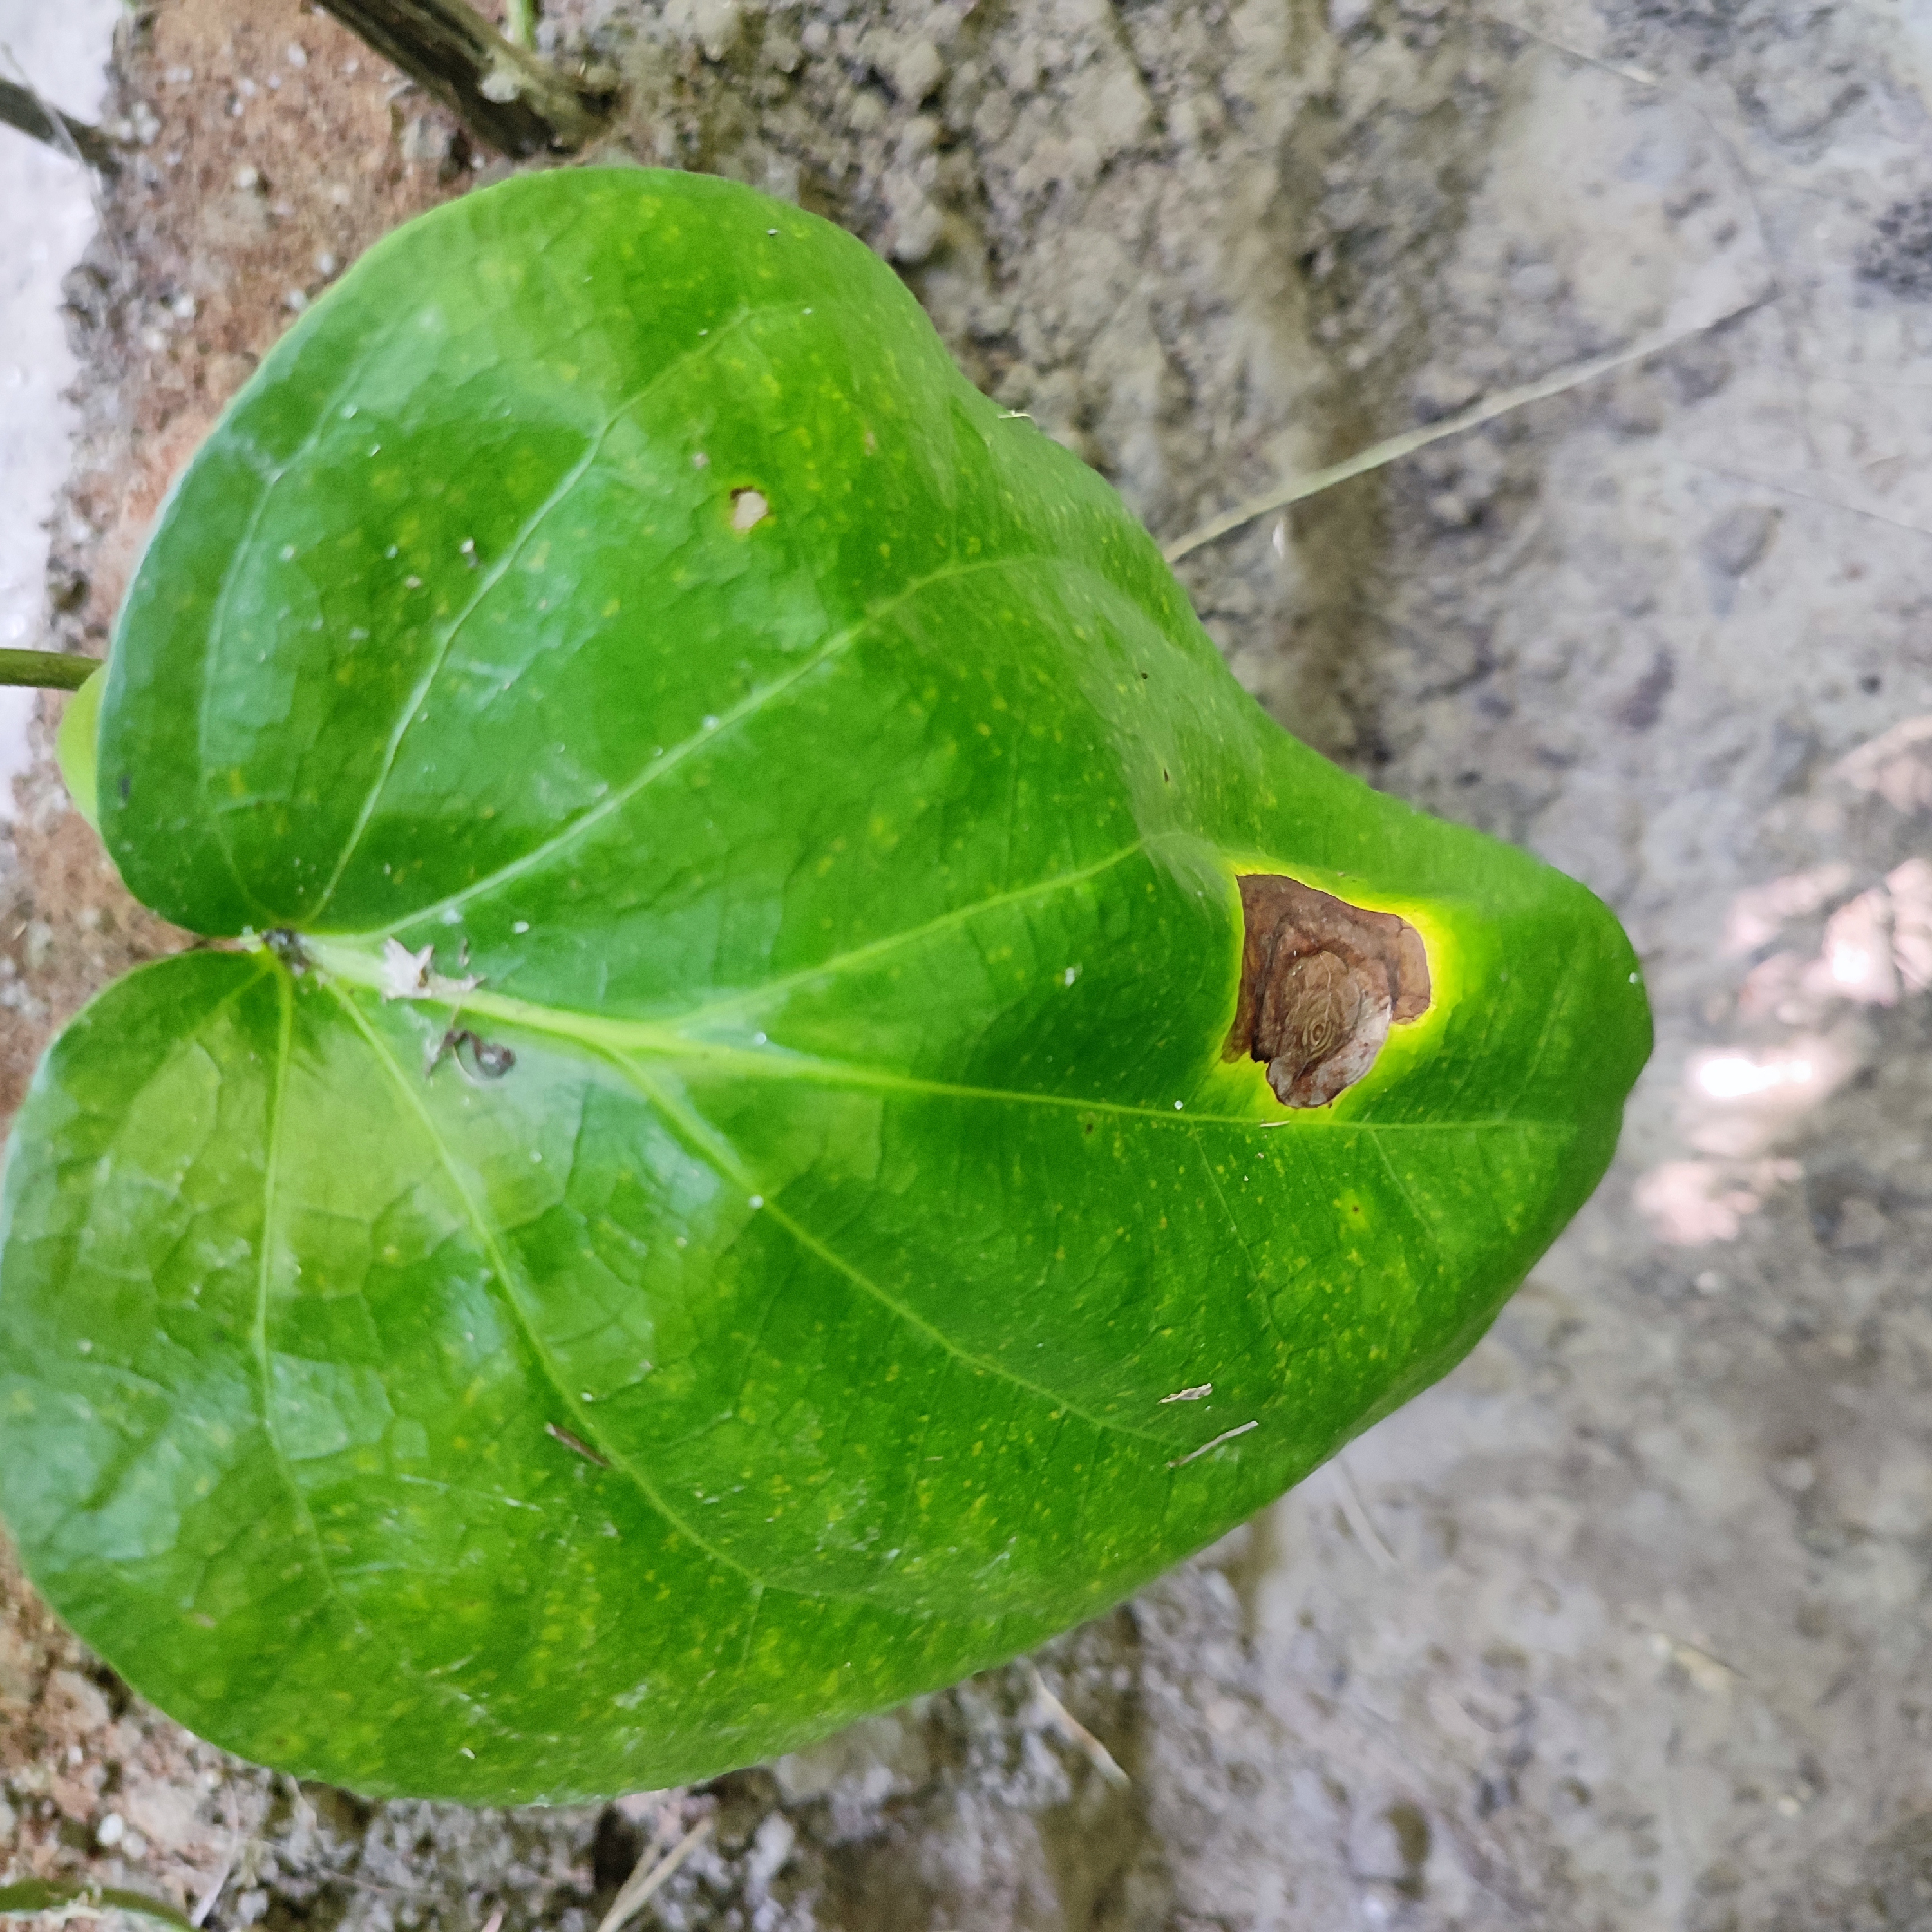
Label: Bacterial_Leaf_Disease